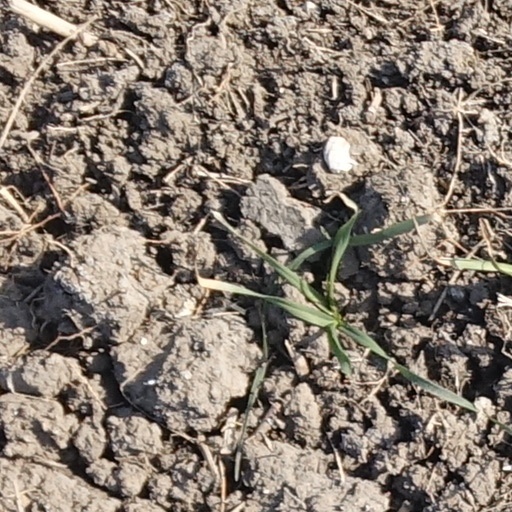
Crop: wheat